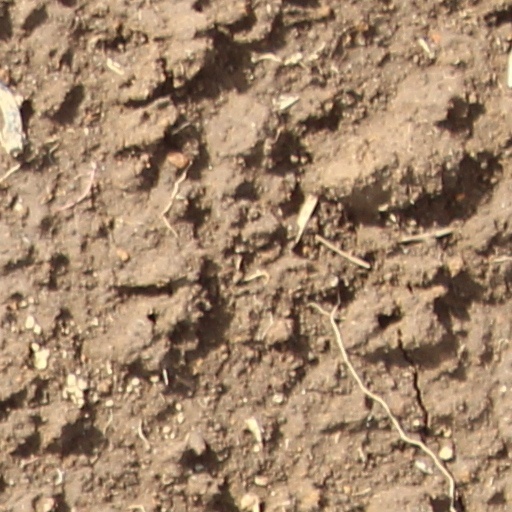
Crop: wheat